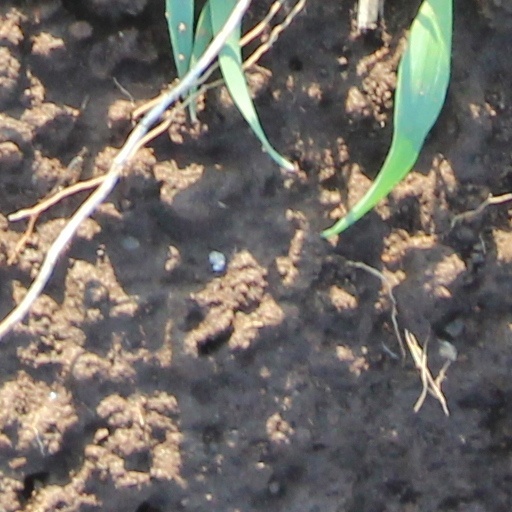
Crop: wheat